LGBTQ literature in the Dutch-language area

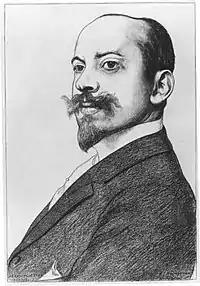
Louis Couperus 1897

Late-19th-century Dutch writers who tried to get LGBT literature across the border of pornography include Louis Couperus. Georges Eekhoud published "Escal-Vigor" in 1899. In the early 20th century Jacob Israël de Haan started publishing his LGBT-themed works.